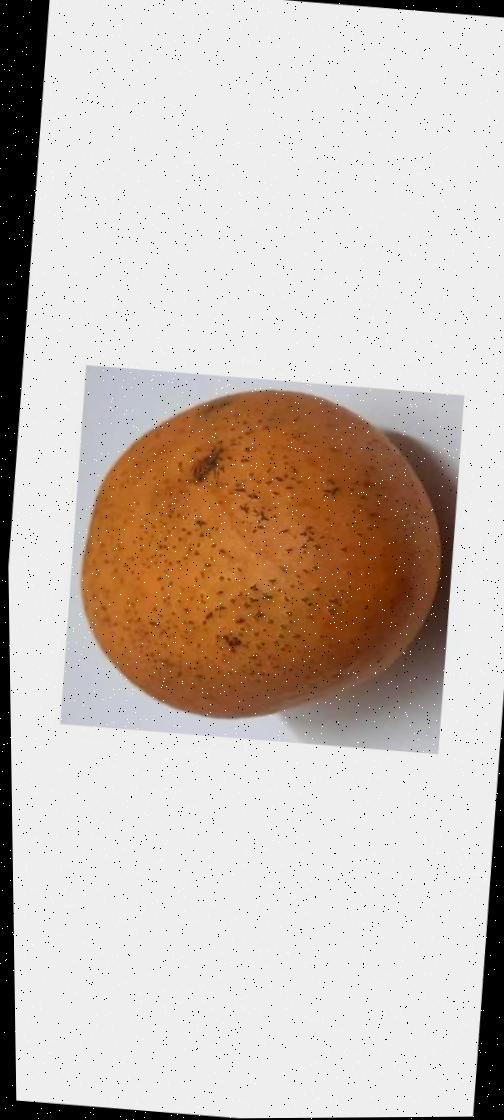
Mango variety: Ashshina Classic